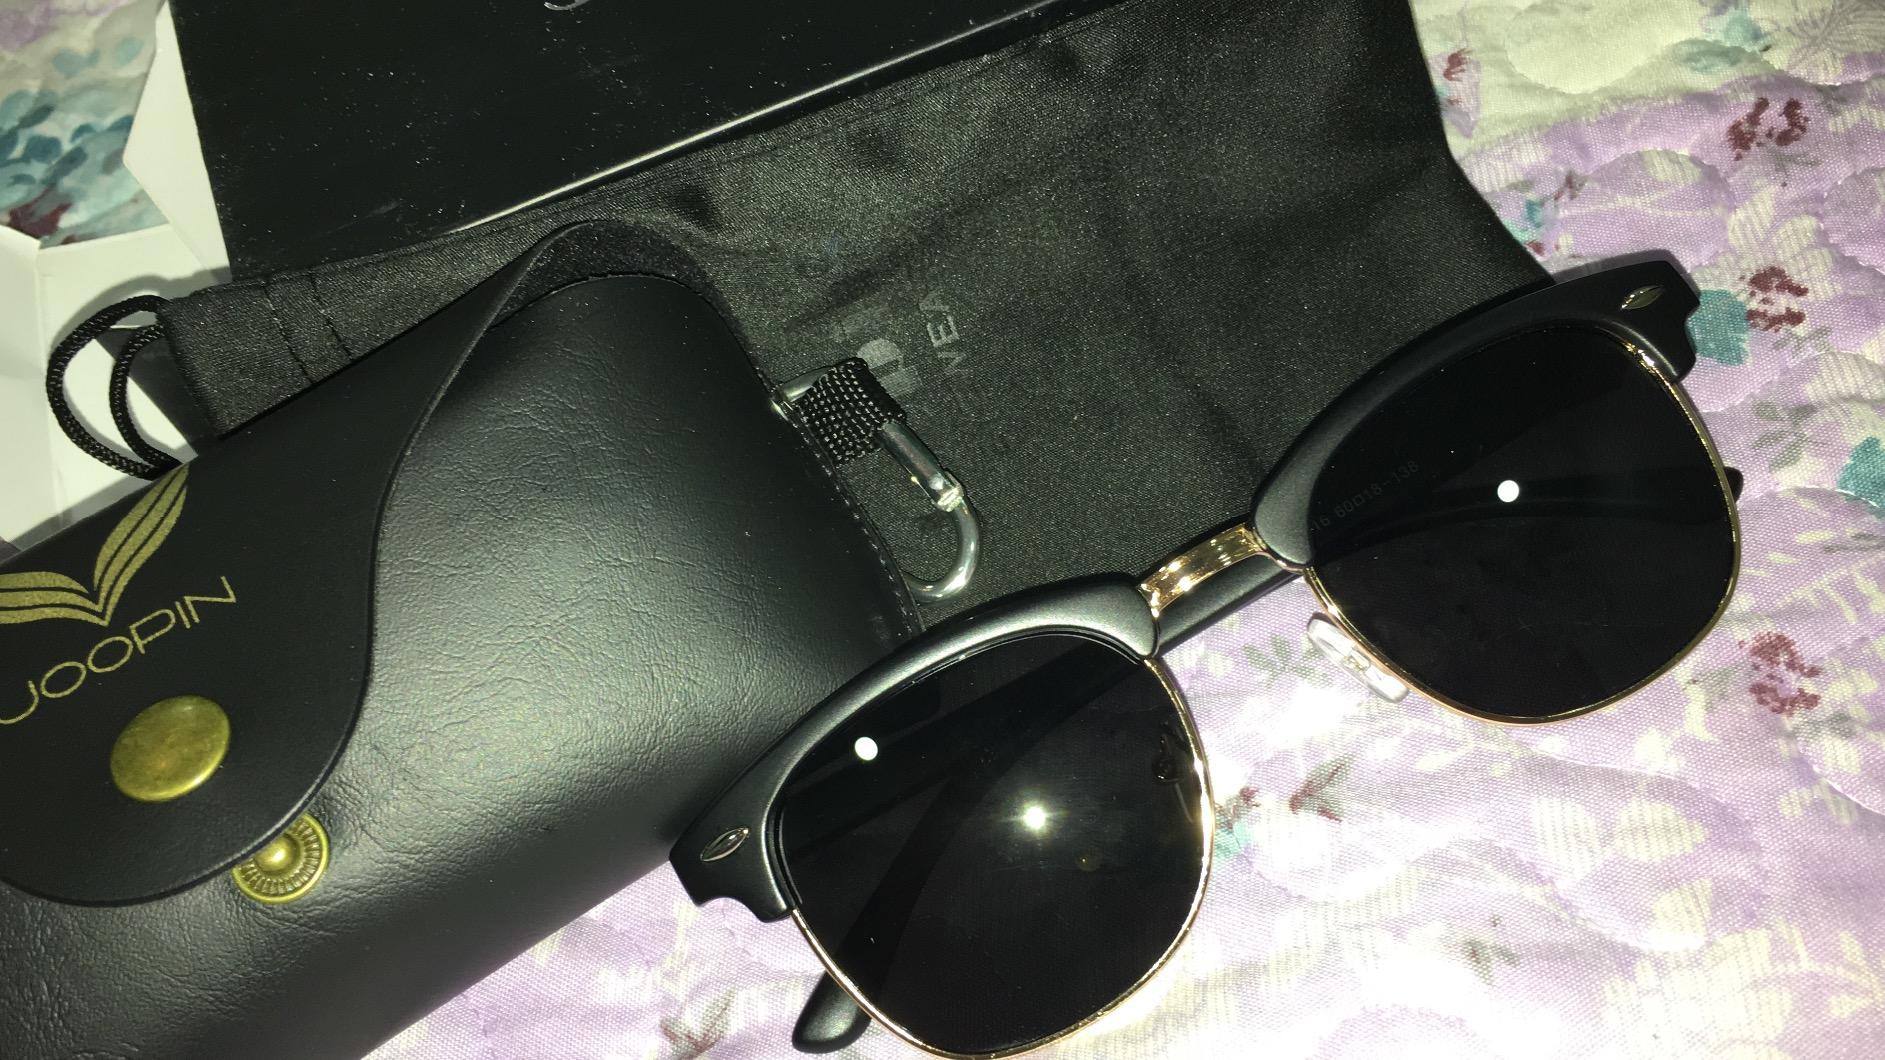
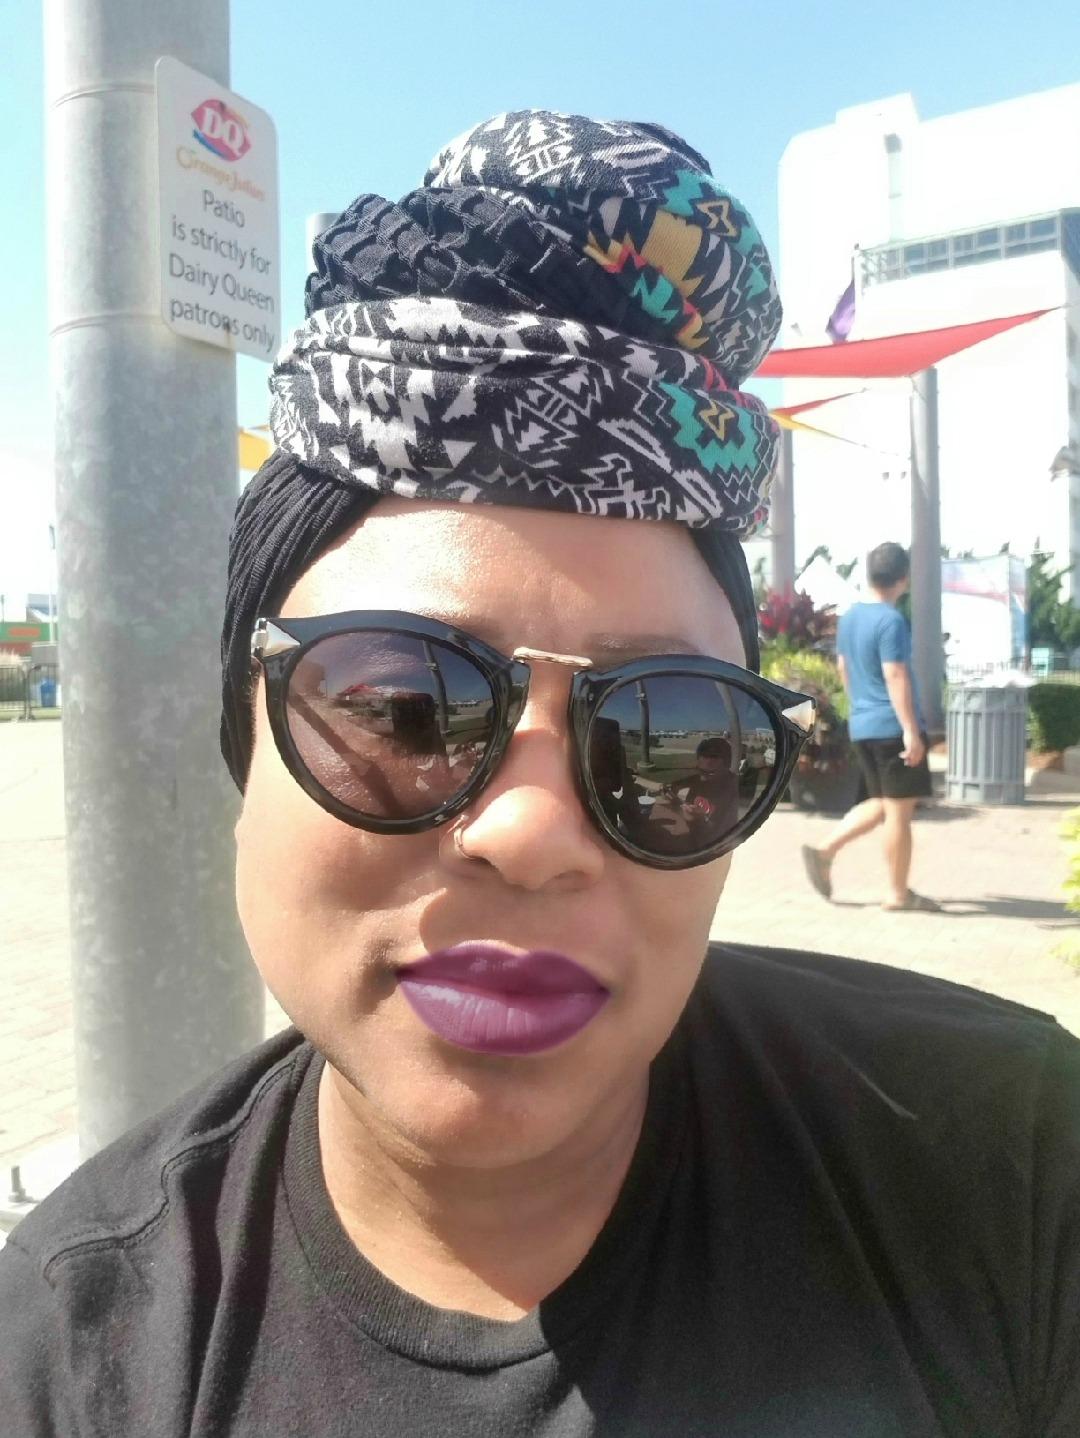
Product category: accessories_sunglasses
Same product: no